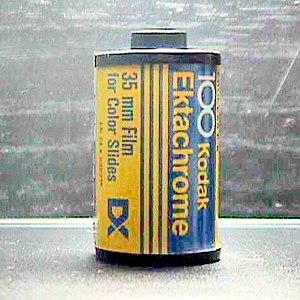
Ektachrome est un film inversible couleur produit par la firme américaine Kodak.